Rimless eyeglasses

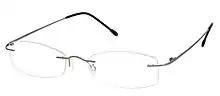
An example of contemporary, pressure-mounted three-piece rimless eyeglasses

Rimless eyeglasses are a type of eyeglasses in which the lenses are mounted directly to the bridge or temples. The style is divided into two subtypes: three-piece glasses are composed of lenses mounted to a bridge and two separate temple arms, while rimways (also called "cortlands") feature a supporting arch that connects the temples to the bridge and provides extra stability for the lenses.